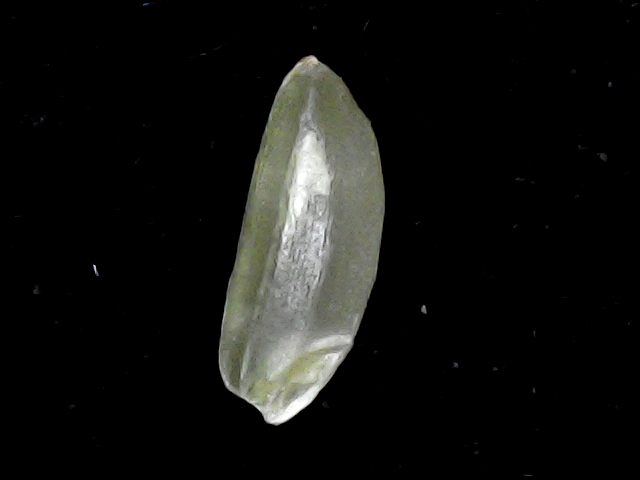
Rice variety: BD39